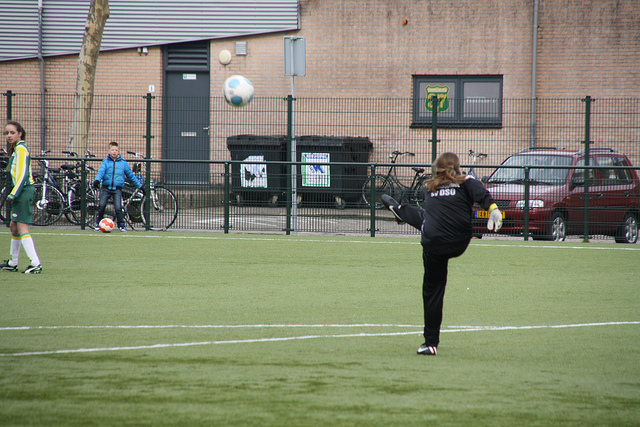
một người phụ nữ đang giơ chân lên cao ở trên sân bóng đá